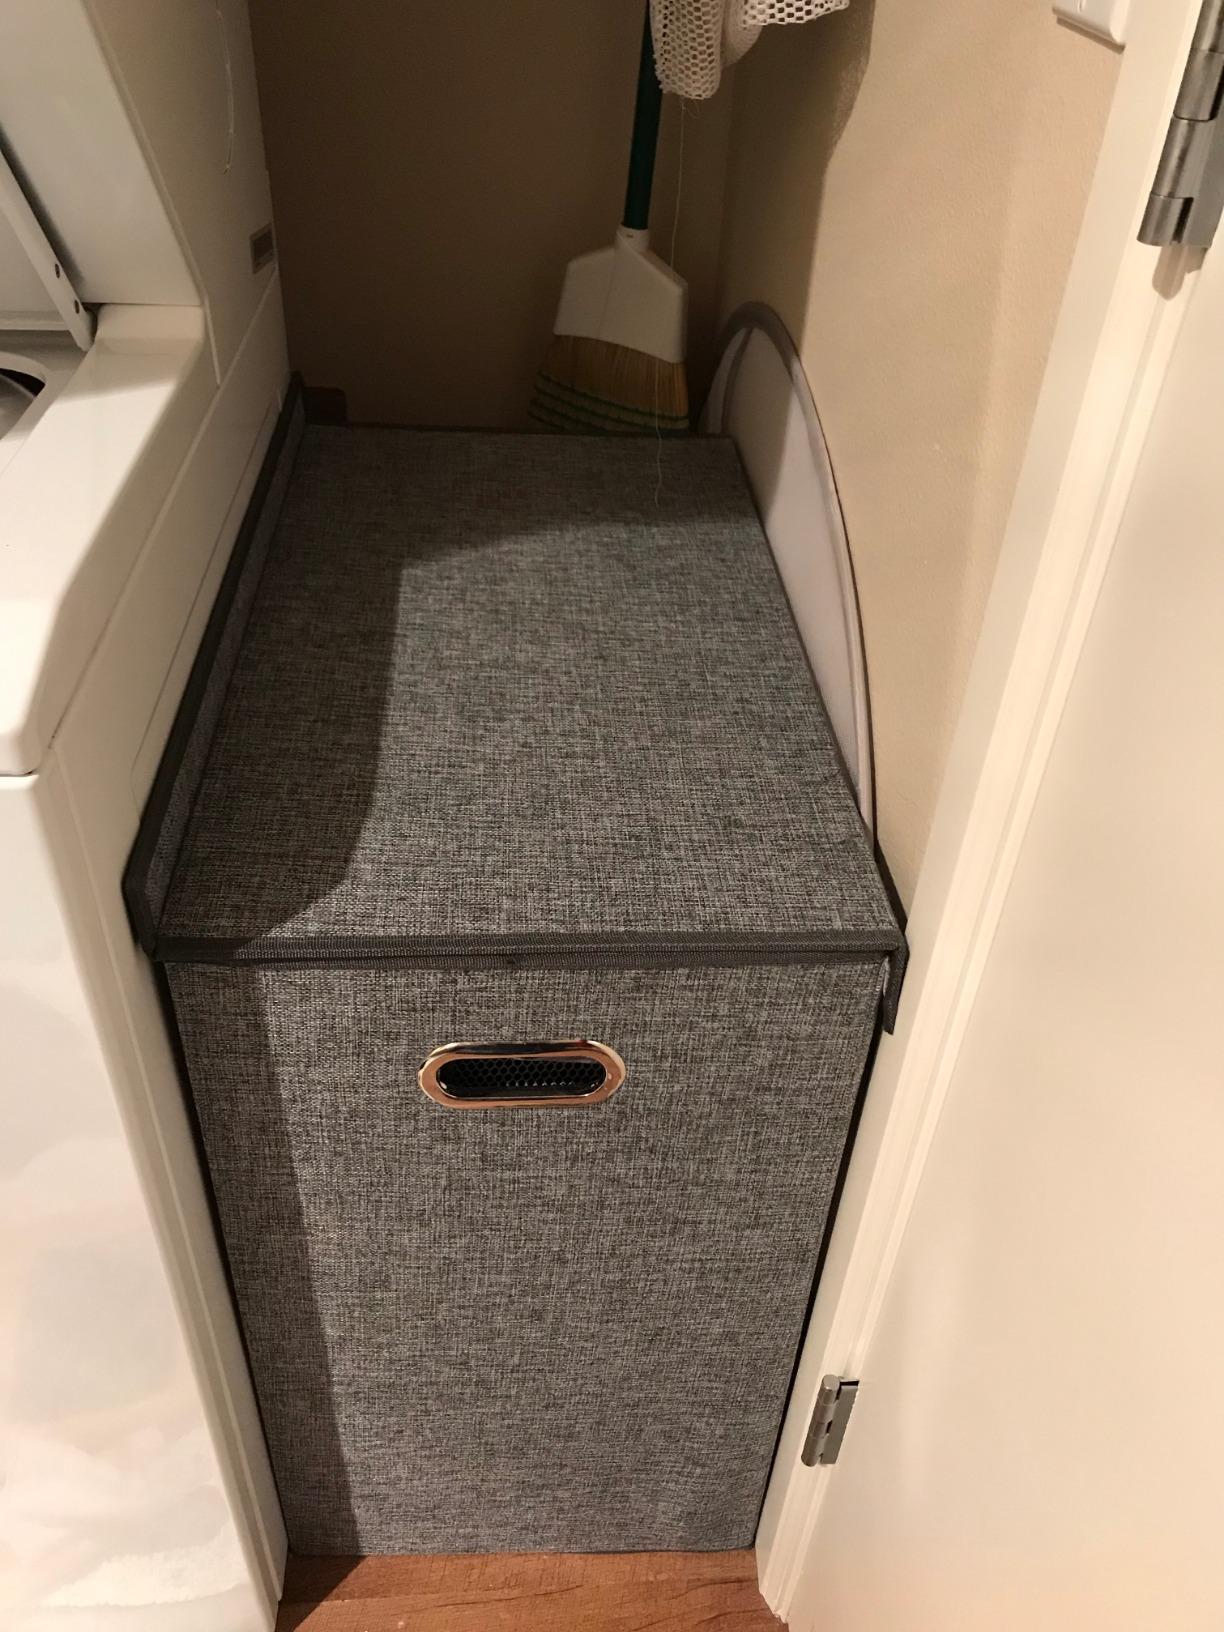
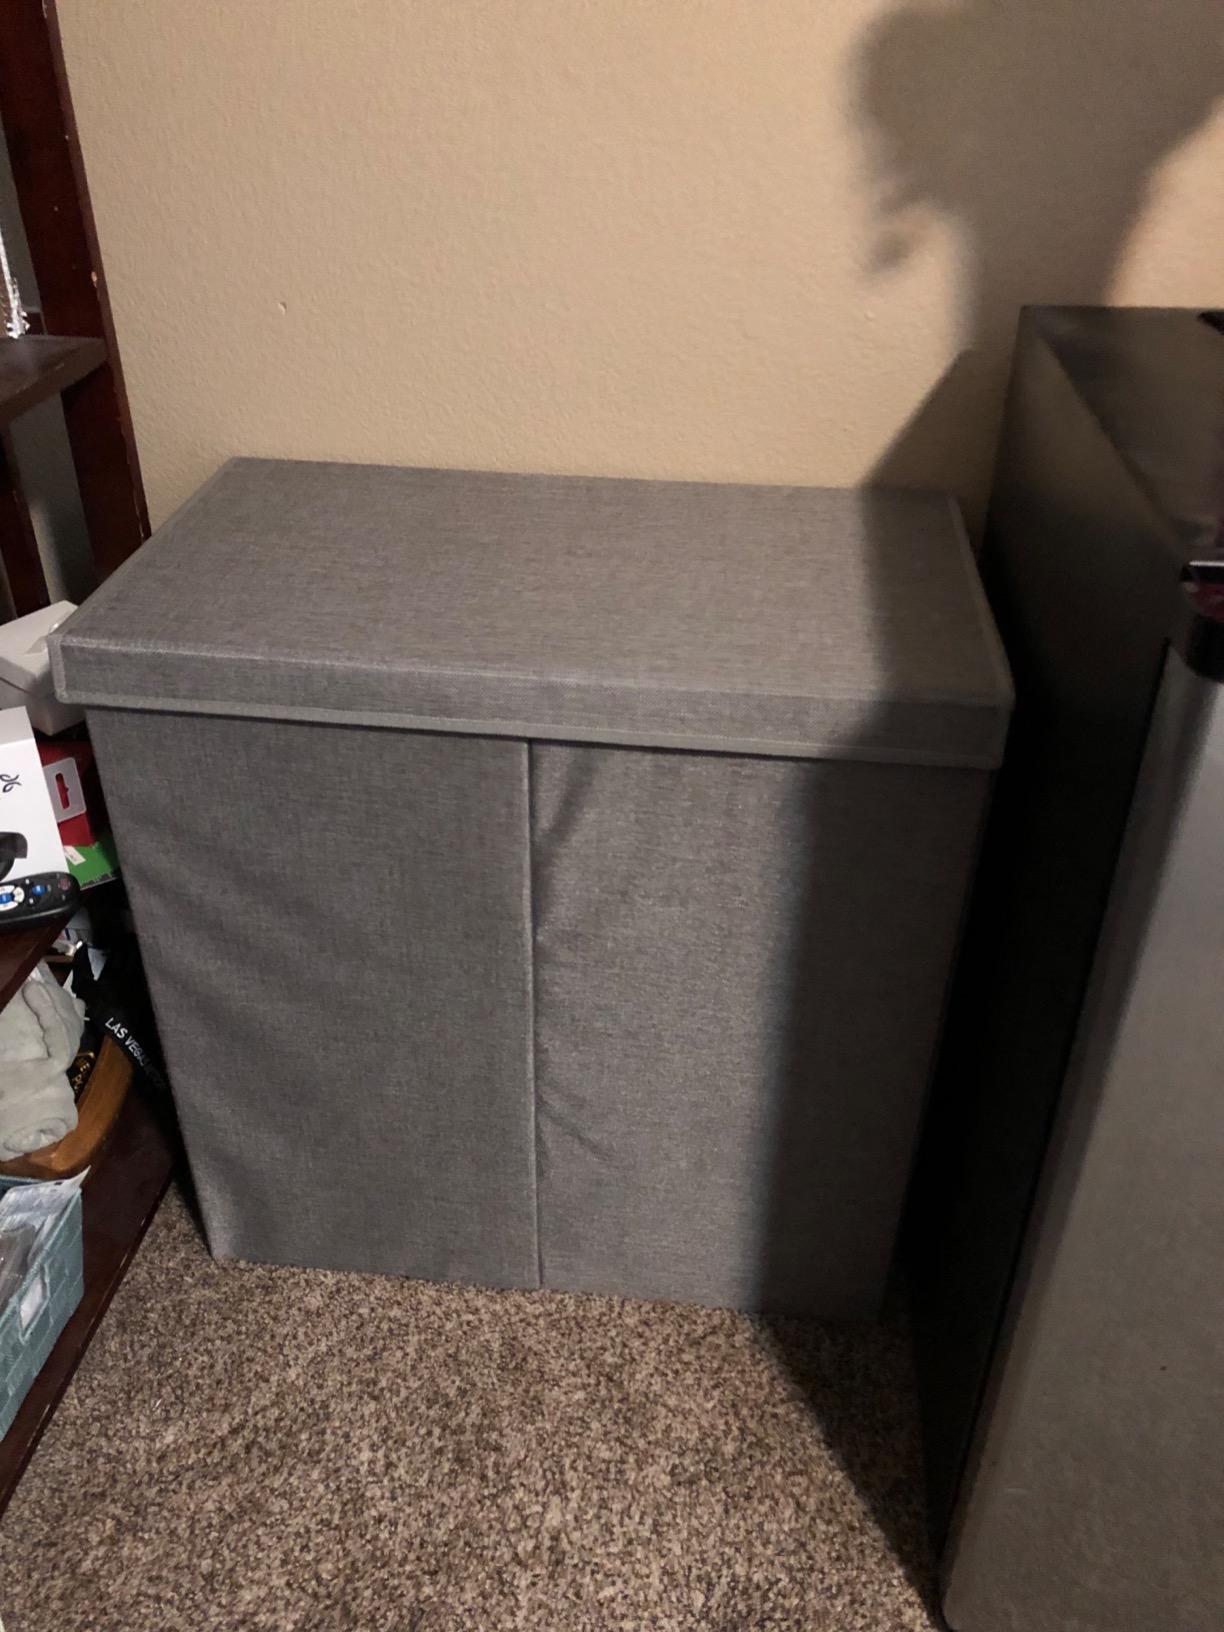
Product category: items_hamper
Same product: yes